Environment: real
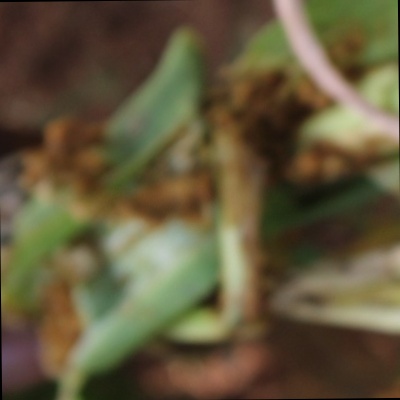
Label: fall_armyworm